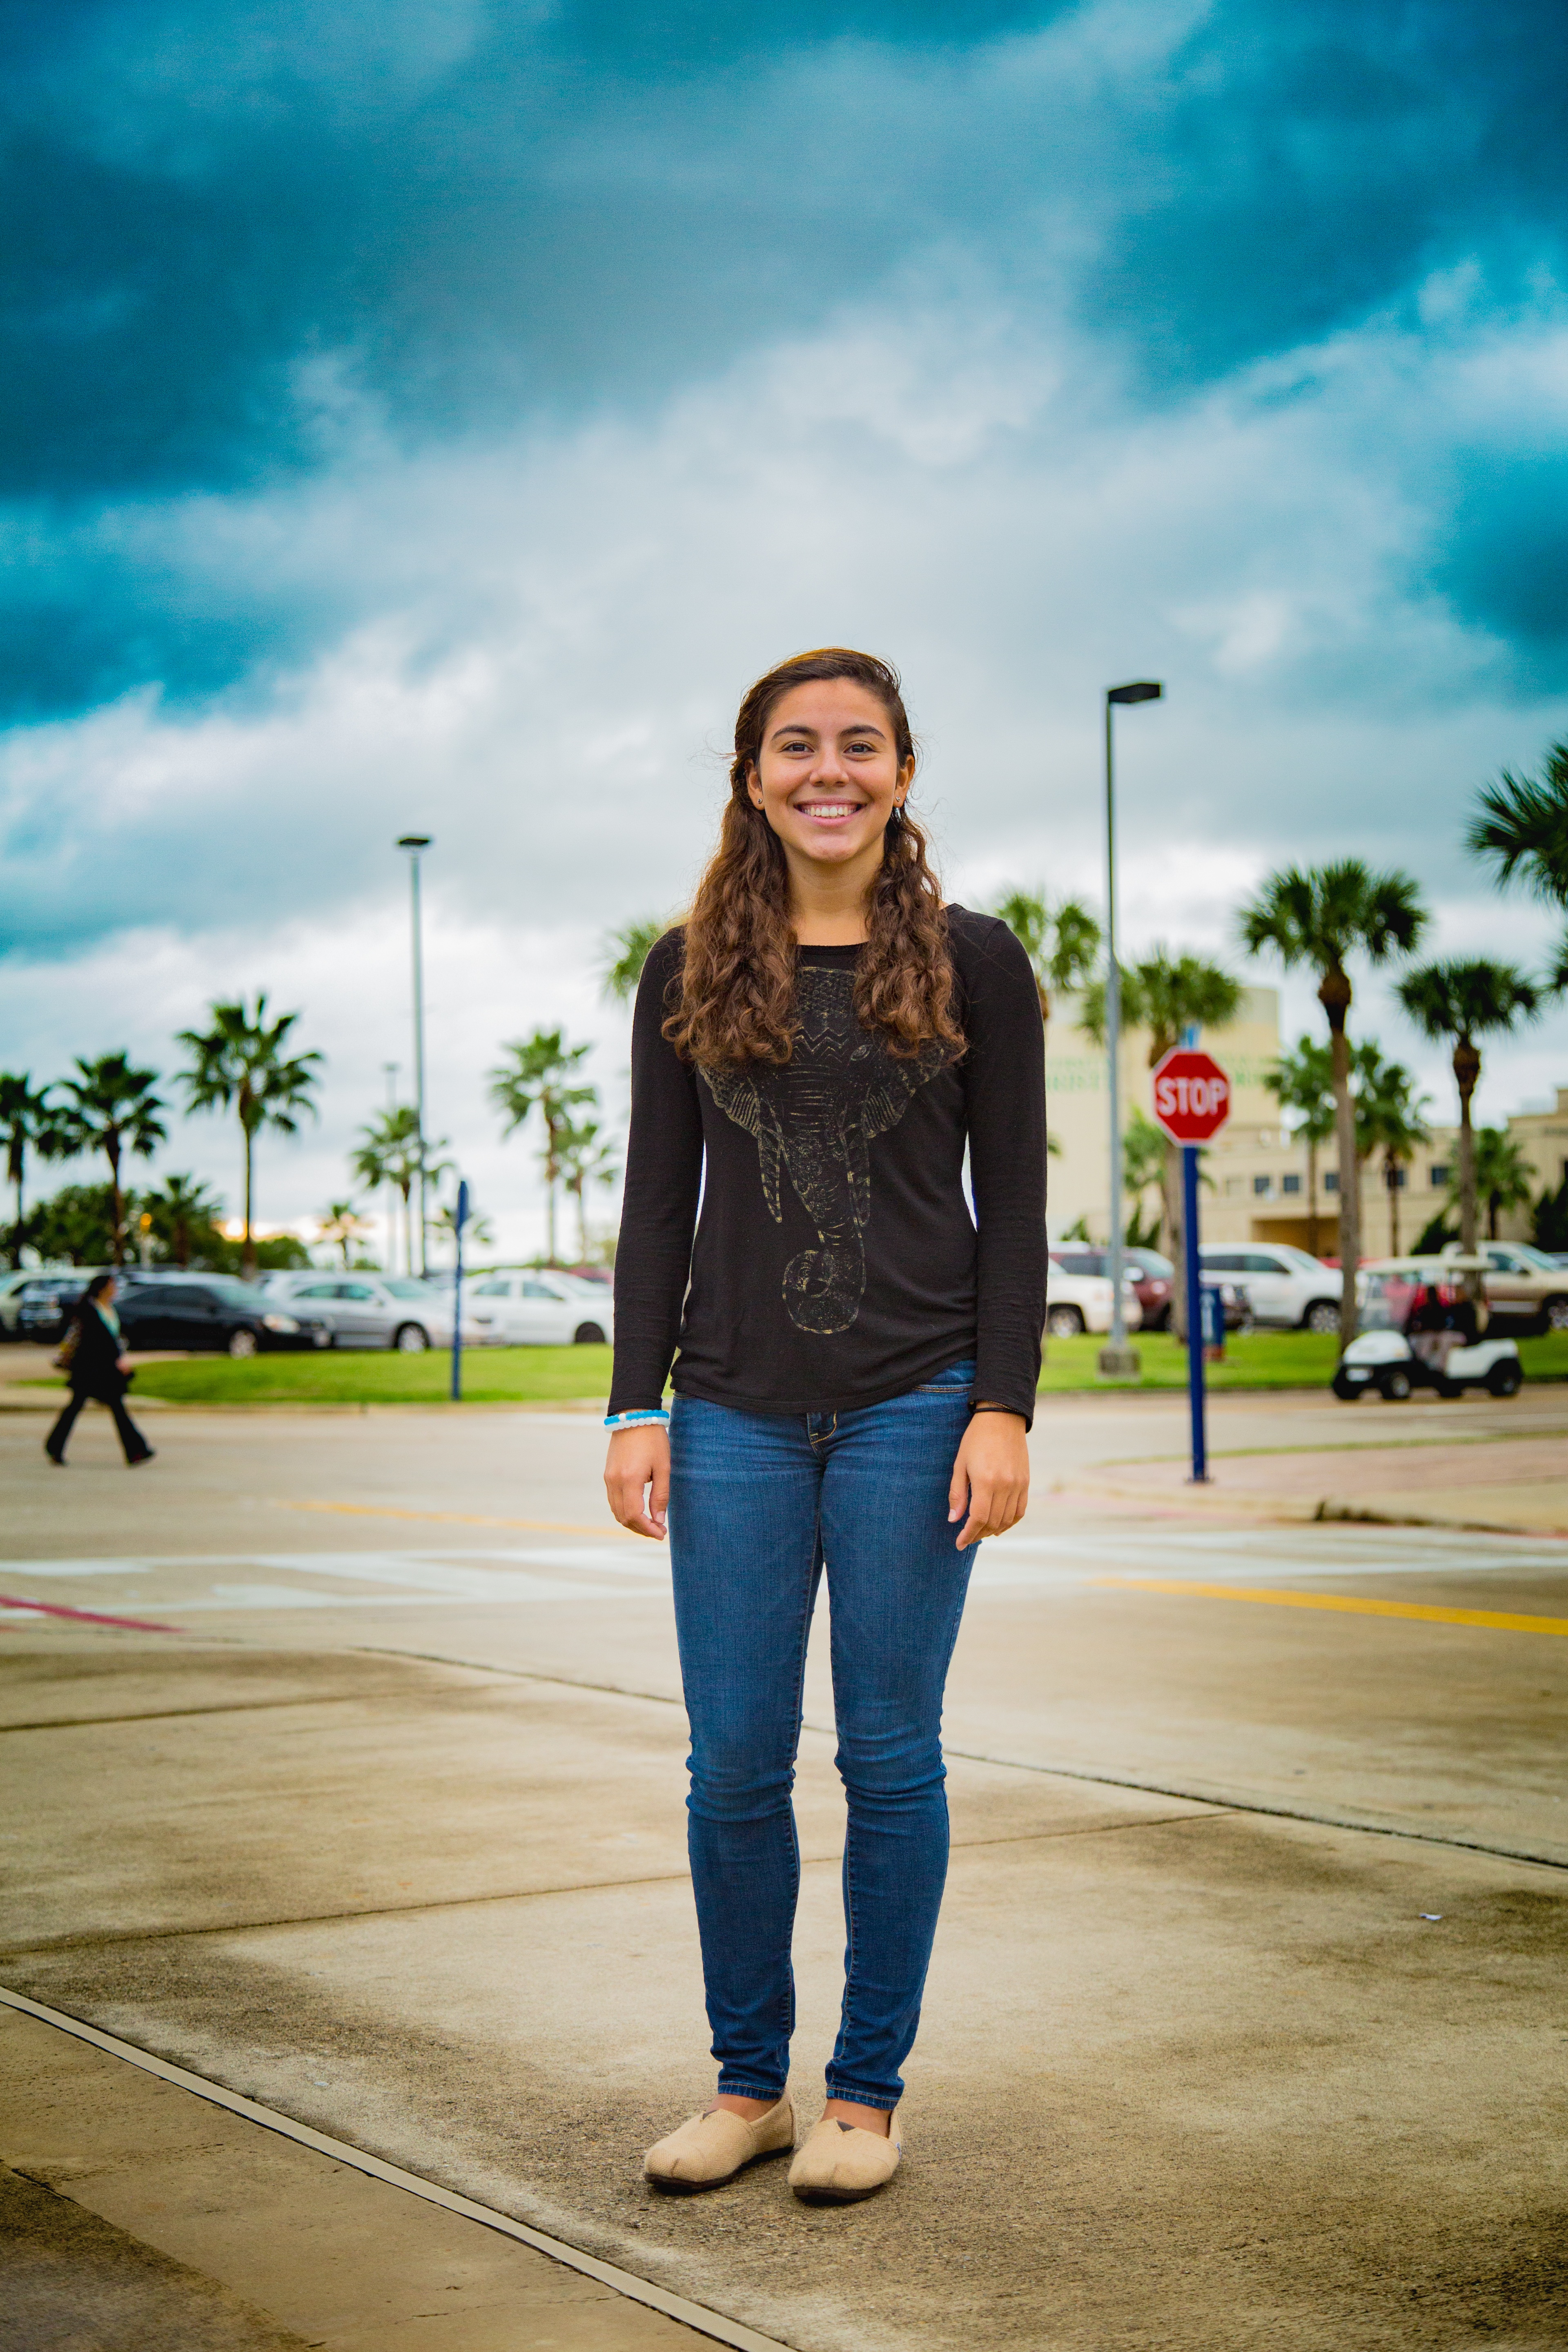
girl, model, spring, color, fashion, blue, clothing, season, footwear, photograph, beauty, photo shoot